1927 Auckland Rugby League season

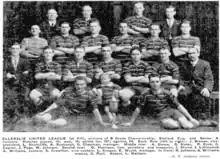

City were without the services of twin brothers Lou Brown and Ernest Brown, along with Maurice Wetherill, Nelson Bass and Alf Townsend and were soundly beaten by Marist. Frank Delgrosso of Ponsonby was ordered off in their match with Devonport. With the recent lifting of the ban on foreign players being allowed to play in the English league Ben Davidson had been signed by Wigan along with Lou Brown. Lou, twin brother Ernest, and Maurice Wetherill were all absent from the City side. Davidson who had broken a rib two weeks earlier had not intended to play but with the team short took a chance by playing and managed to come through unscathed.